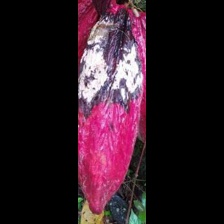
Label: moniliophthora